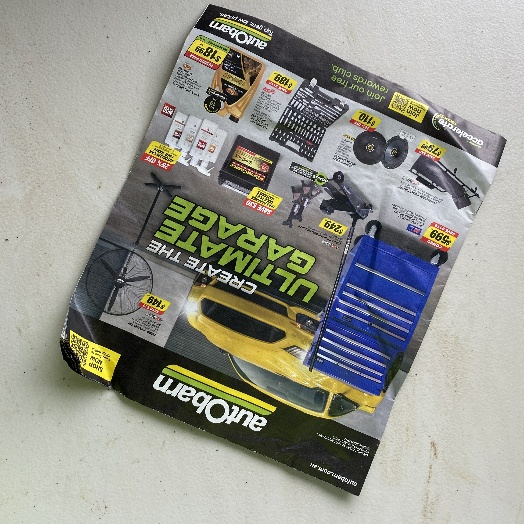
Label: Paper